Mozhan Navabi

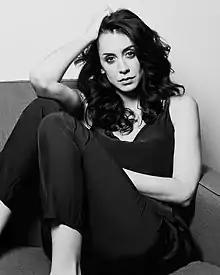
Navabi in 2015

Mozhan Navabi (born May 3, 1980) is an American film and television actress. She is known for her roles in "The Blacklist" and "House of Cards" and played Soraya Manutchehri in "The Stoning of Soraya M.". She was previously known as Mozhan Marnò, but returned to her given last name, Navabi, in 2023.